Pilgrim badge

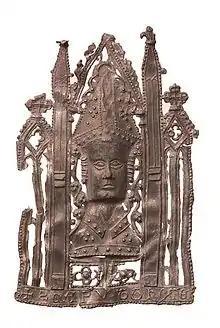
This badge represents the ornate head reliquary of St Thomas Becket and was probably sold near his shrine in Canterbury

Pilgrim badges were cheaply mass-produced, cast in moulds made of bronze, cuttle-bone or limestone, or, less frequently, by die-stamping. Their easy reproducibility and modest media meant that they were affordable to a wide range of people. British pilgrim badges often have an integral pin and clasp on the reverse whereas continental European badges more usually have sewing loops, but this is not a hard and fast rule. Pilgrims wore badges on their outer clothing and hats or around the neck to show where they had been on pilgrimage. Some were designed to be fixed to the top of pilgrim staffs. Freshly cast, lead alloy is shiny and bright but it tarnishes rapidly.